Fort de La Prée

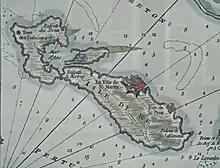
Fort de La Prée is located on the southeastern shore of the island of Ré. Chart of the Road of Basque, 1757.

The Duke of Buckingham ignored Fort de La Prée during his three-month siege of Saint-Martin-de-Ré in 1627. This neglect turned out to be a strategic error. Toiras managed to land troops there, and from there force the English to give up their siege and withdraw in defeat.